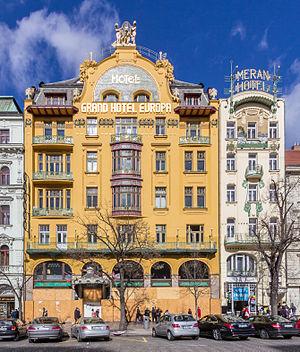
Grand hôtel, ou Grand Hôtel ou encore Grand Hotel, peut désigner :
Prague est la capitale et la plus grande ville de la Tchéquie, en Bohême. Située au cœur de l'Europe centrale, à l'ouest du pays, la ville est édifiée sur les rives de la Vltava.
Prague est une des villes européennes qui comptent le plus de réalisations de style Art nouveau ou jugendstil et plus précisément se rapportant au courant plus géométrique de la secession viennoise vu l'influence de l'Autriche et de l'Allemagne toutes proches.
L'hôtel Evropa est le nom d'un bâtiment situé à Prague sur la place Venceslas. Construit initialement en 1872 par l'architecte Josef Schulz, dans un style néo-Renaissance, il a été reconstruit en 1905 dans le style Art nouveau.